Baja California

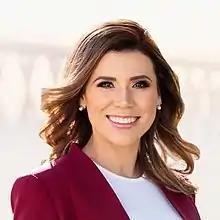
Marina del Pilar Ávila Olmeda, the governor of Baja California since 2021

The change of altitude towards the Sierra de Baja California creates an alpine climate in this region. Summers are cool, while winters can be cold with below freezing temperatures at night. It is common to see snow in the Sierra de Juárez, Sierra de San Pedro Mártir and in the valleys in between the two ranges from December to April. Due to orographic effects, precipitation is much higher in the mountains of northern Baja California than on the western coastal plain or eastern desert plain. Pine, cedar and fir forests are found in the mountains.